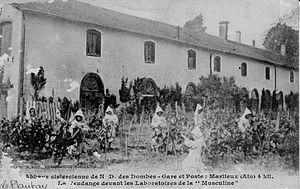
Carte postale ancienne - Notre-Dame-des-Dombes - la vendange devant les laboratoires de la Musculine.
La musculine est une spécialité énergétique et une confiserie fabriquée exclusivement par l'Abbaye Notre-Dame-des-Dombes et créée en 1867 par le professeur Fuster de la Faculté de Montpellier et par le docteur Guichon.